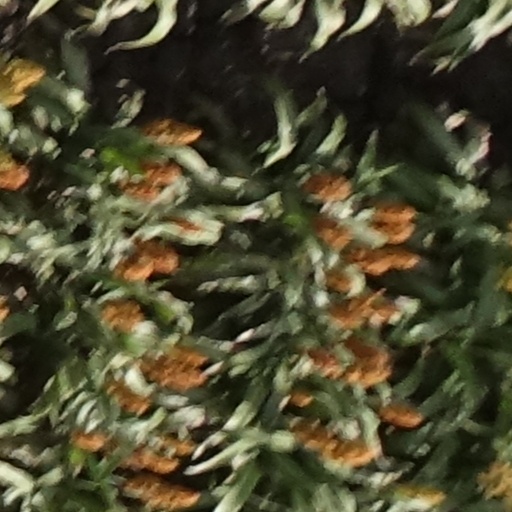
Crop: sorghum